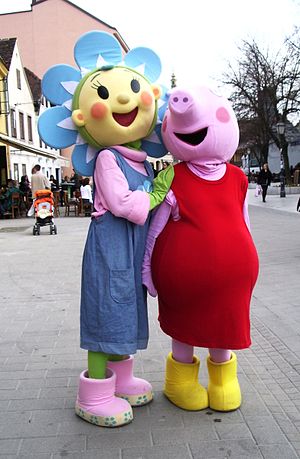
Gurli Gris
Gurli Gris under optræden på gaden i Zagreb.
Gurli Gris er en tegnefilms tv-serie for børn, der er lavet af Astley Baker Davies og Contender Home. Entertainment. Serien startede i 2004.